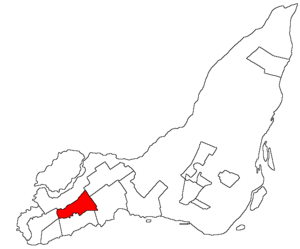
Carte de Kirkland sur l'Île de Montréal